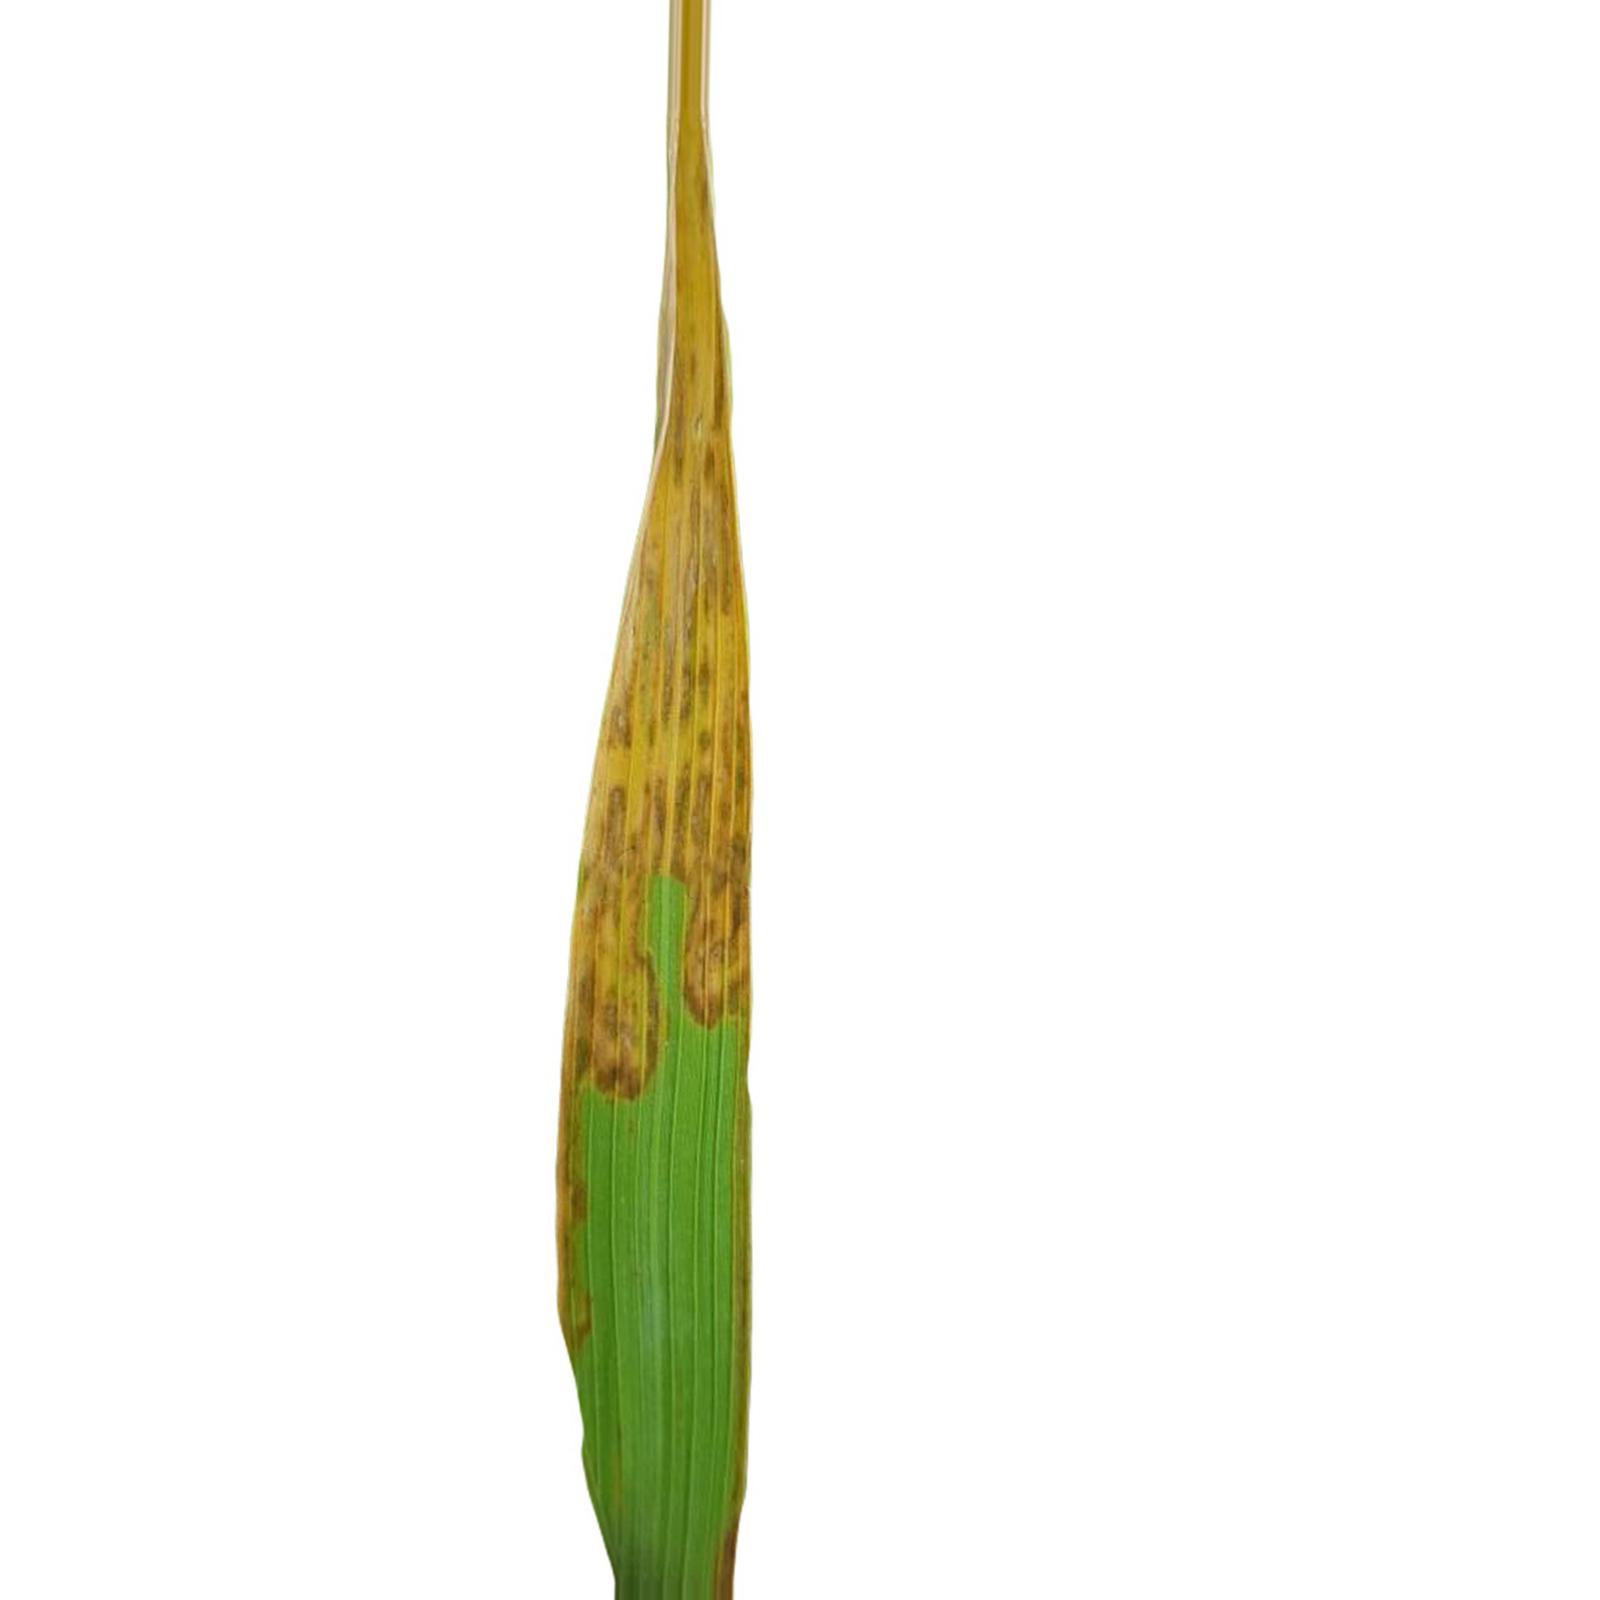
Nhãn: Bệnh Cháy lá ( Leaf scald )